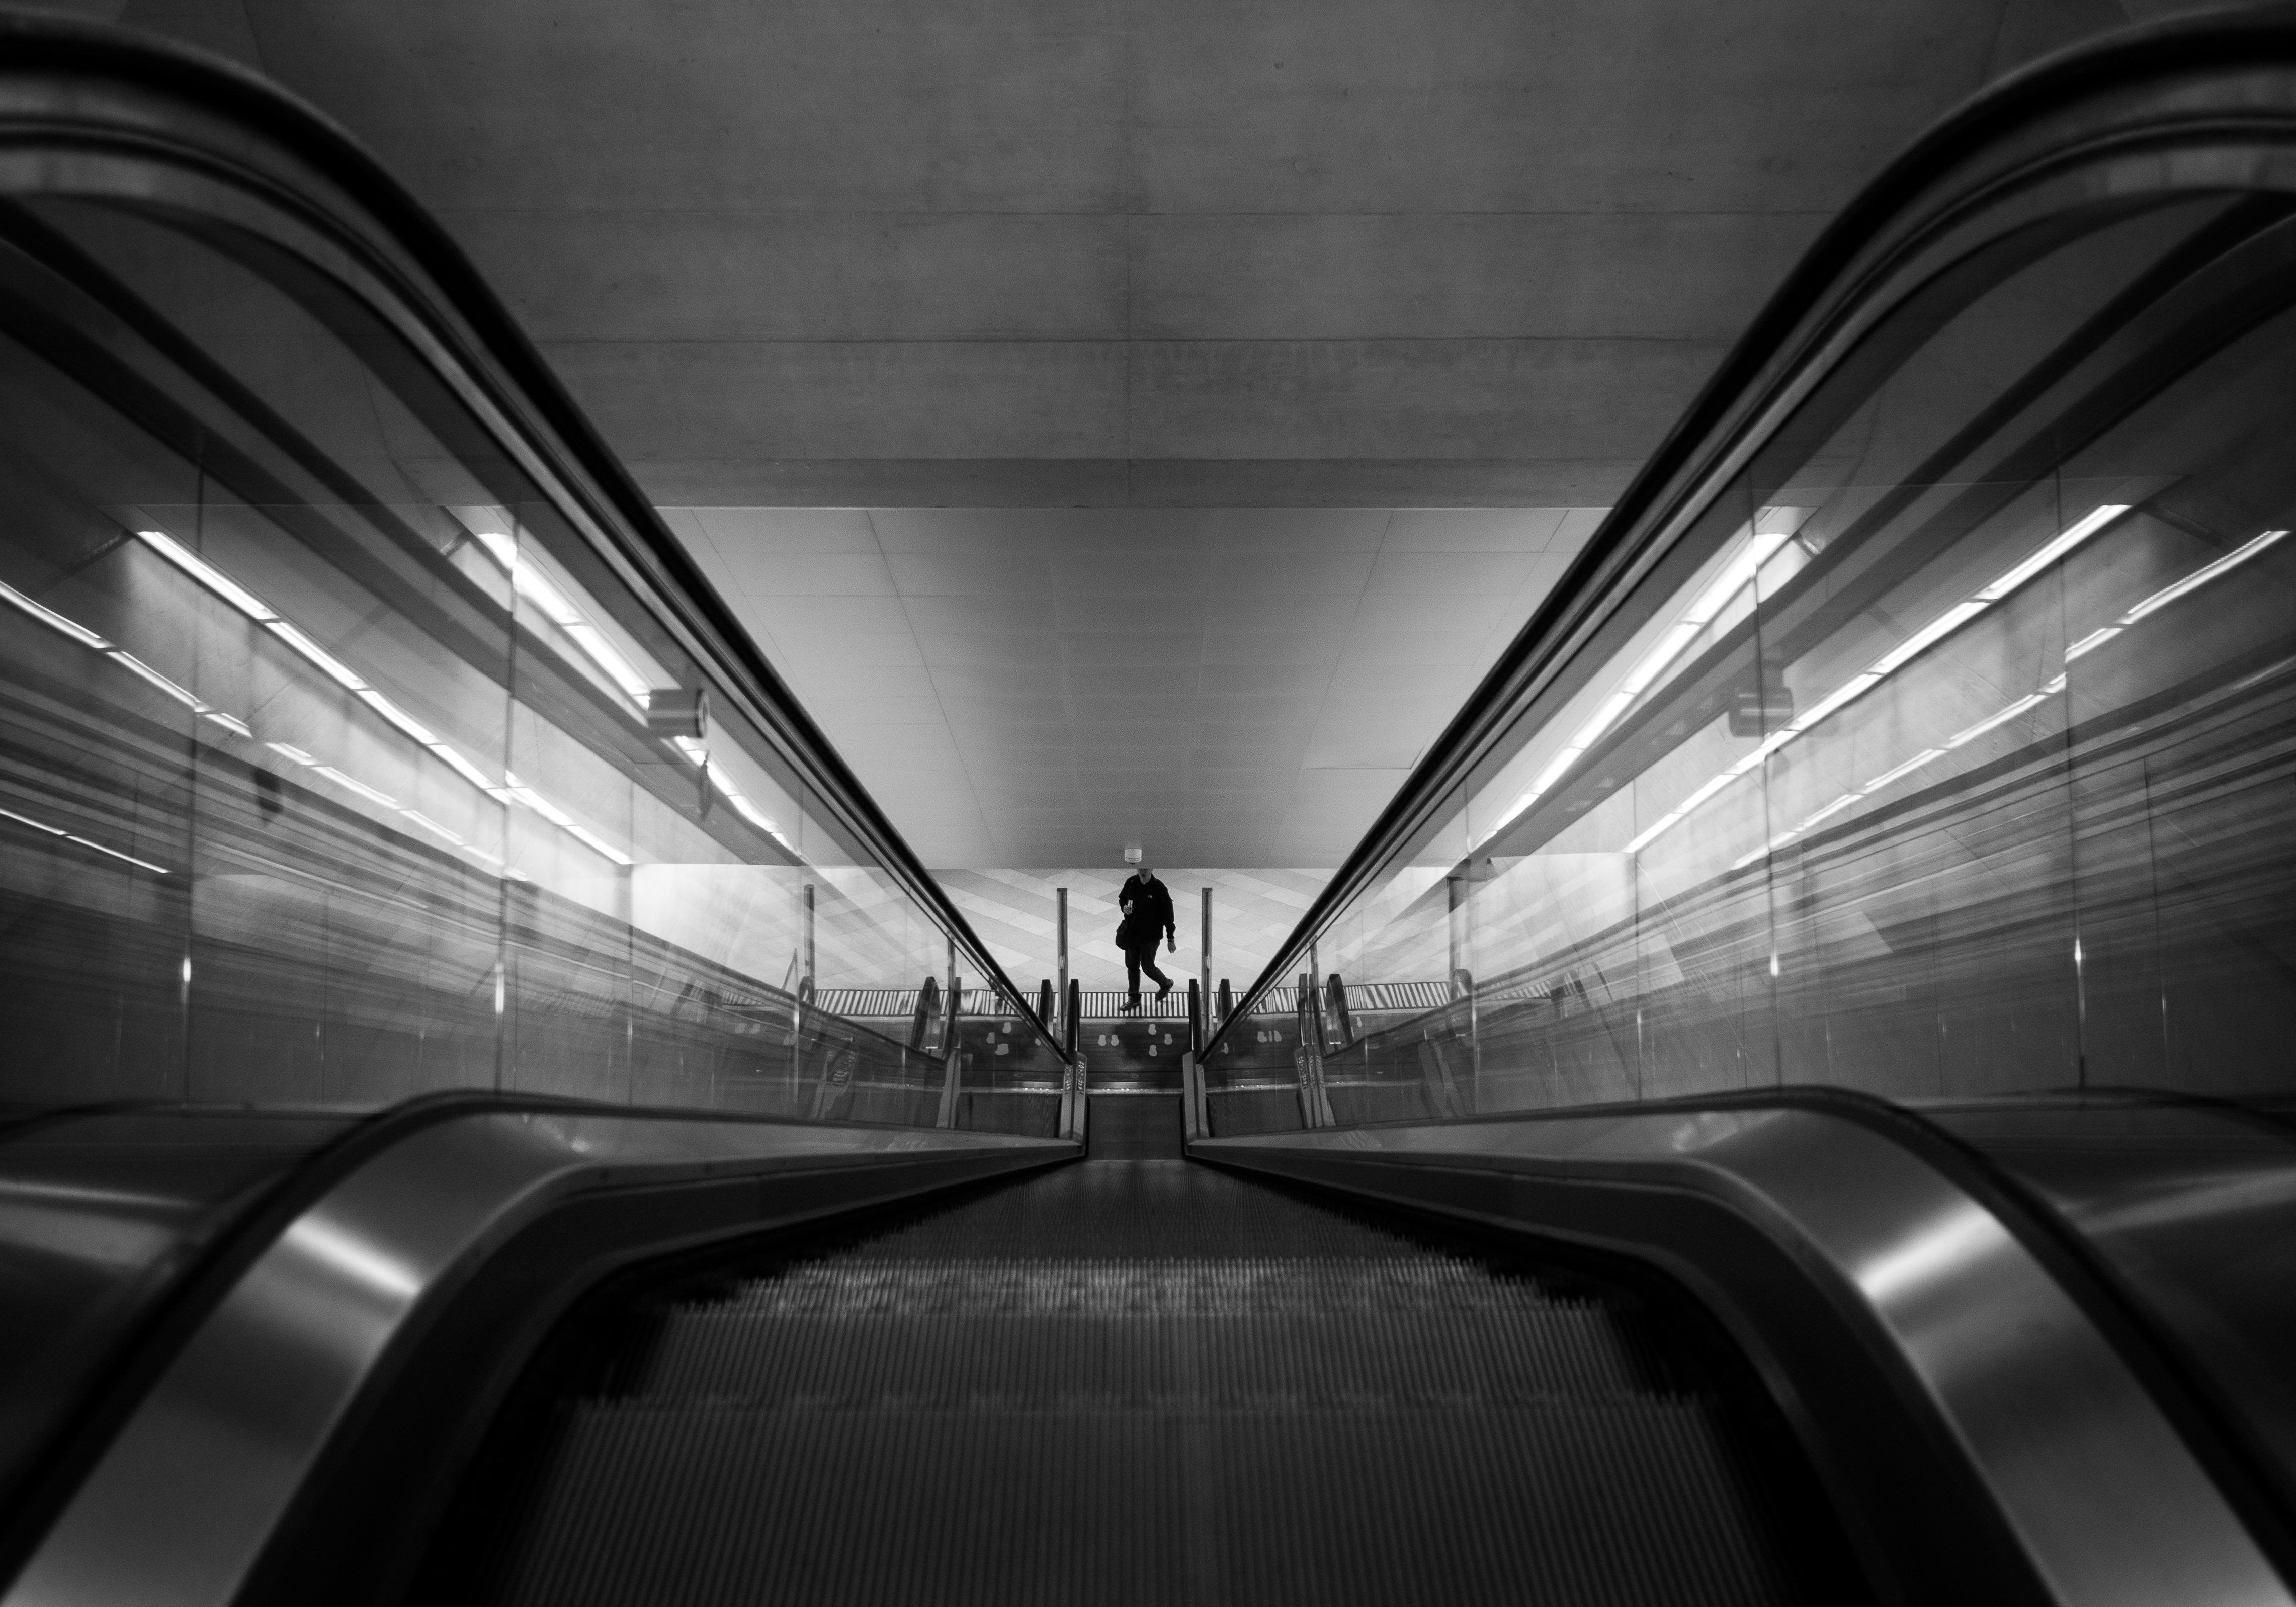
light, black and white, escalator, transport, line, black, monochrome, public transport, infrastructure, symmetry, monochrome photography